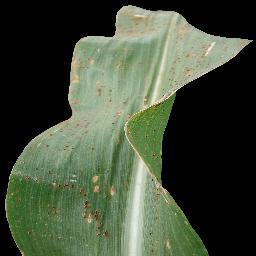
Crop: corn
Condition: (maize)_common_rust